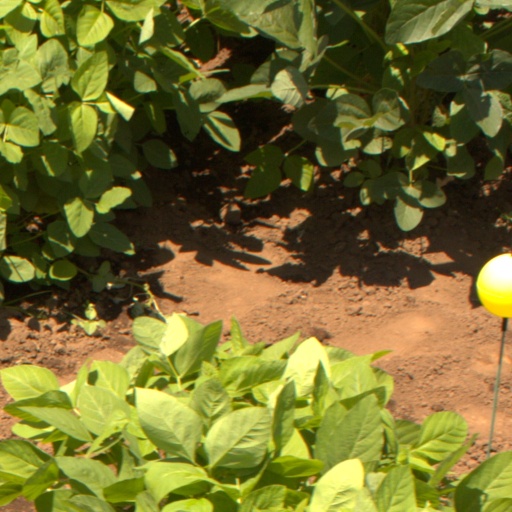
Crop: soybean